Rajendra Nagar, Indore

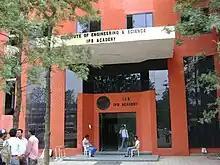
IES IPS Academy Main Building

Rajendra Nagar, Indore is known for Institute Of Engineering & Science IPS Academy, Indore which is situated on NH-3. Rajendra Nagar Railway Station is equipped with 2 Reservation Counters with Broad Gauge line. It is mostly a Hindu dominating area of the city. Presently many infrastructure projects are booming up here as in other places of Indore. The area holds 1000–1500 houses in 6 sectors.